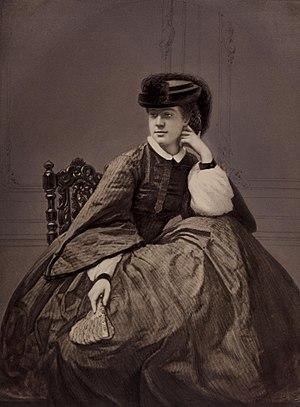
Alexandrine Petronella Francina Tinne était une photographe et une exploratrice hollandaise en Afrique et la première femme européenne à tenter de traverser le Sahara.